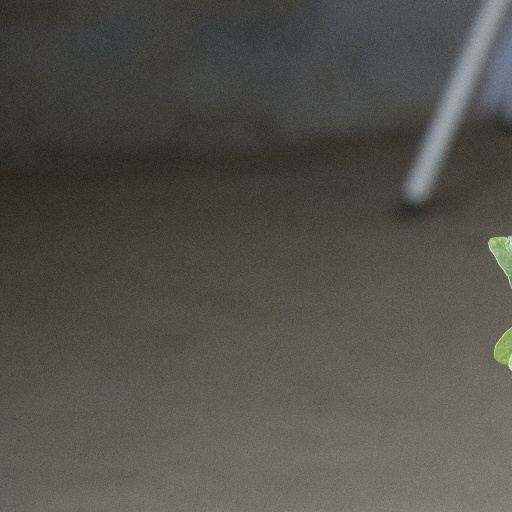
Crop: soybean